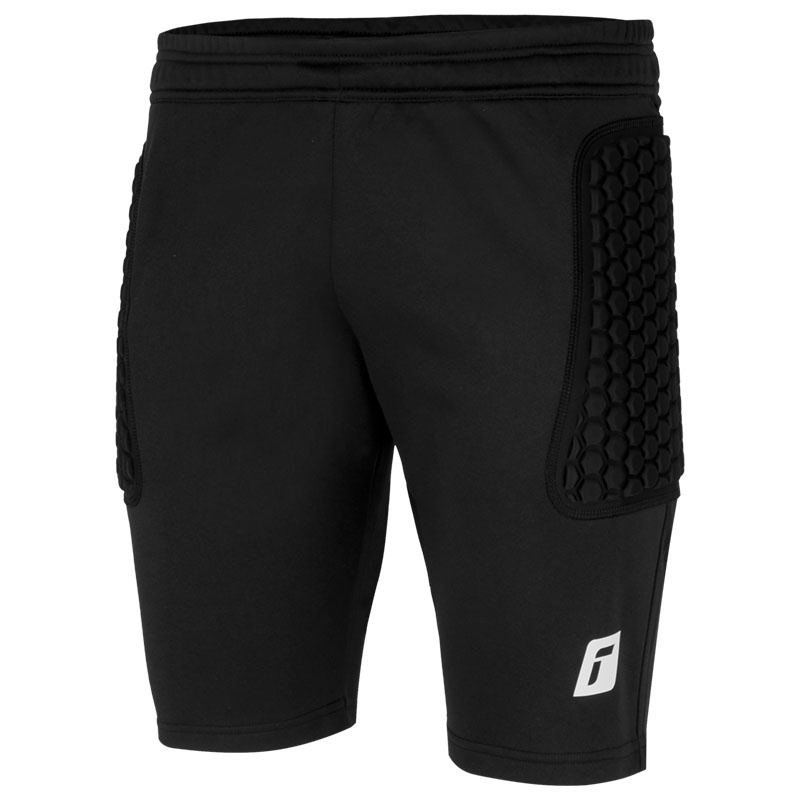
Reusch Contest II Advance Goal Keeper Shorts
This goalkeeper short protects the hips by sewn-in pads. The slim fit gives the goalkeeper mobility and makes the short feels like a second skin. Perfect for your goalkeeper game!
Brand: Reusch
Category: Sporting Goods > Athletics > Soccer > Soccer Protective Gear